STS-135

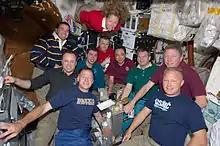
Shuttle and Station crews in the middeck of "Atlantis" during the "All American Meal".

The crew also took some time off to participate in several special events. At 10:59 UTC, Commander Ferguson and Mission Specialist Magnus spoke with reporters from Fox News Radio and KTVI-TV and KSDK-TV in St. Louis. Then, at about 13:20 UTC, the entire crew was interviewed by WBBM-TV in Chicago, KTVU-TV in Oakland, California, and WTXF-TV in Philadelphia. Afterward the shuttle crew had most of the afternoon off. For dinner, both the "Atlantis" and station crews enjoyed a special "All-American Meal" of barbecue brisket or grilled chicken and baked beans, southwestern corn and apple pie. NASA invited the public to share in it, virtually.